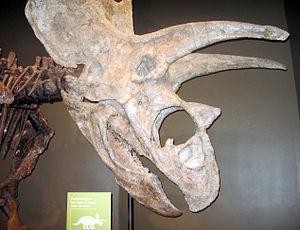
Le Muséum d'histoire naturelle d'Oklahoma Sam Noble est un musée situé à Norman et exploité par l'Université de l'Oklahoma. Les collections du musée comprennent une galerie amérindienne et des fossiles et squelettes de dinosaures de l'Oklahoma et du reste du monde. Le musée propose sept galeries différentes. Avec douze divisions et de plus de six millions d'objets, c'est l'un des plus grands musées d'histoire naturelle universitaires du monde.